Onibaba (film)

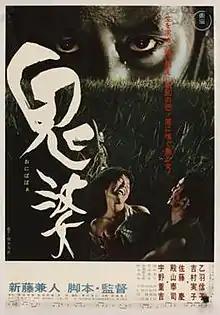
Theatrical release poster

, also titled The Hole, is a 1964 Japanese historical drama and horror film written and directed by Kaneto Shindō. The film is set during a civil war in medieval Japan. Nobuko Otowa and Jitsuko Yoshimura play two women who kill infighting soldiers to steal their armor and possessions for survival, while Kei Satō plays the man who ultimately comes between them.